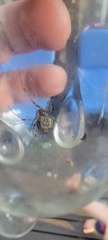
Species: Parasteatoda_tepidariorum